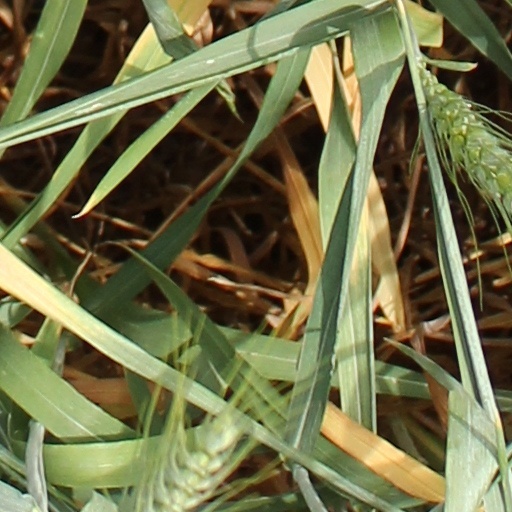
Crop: wheat